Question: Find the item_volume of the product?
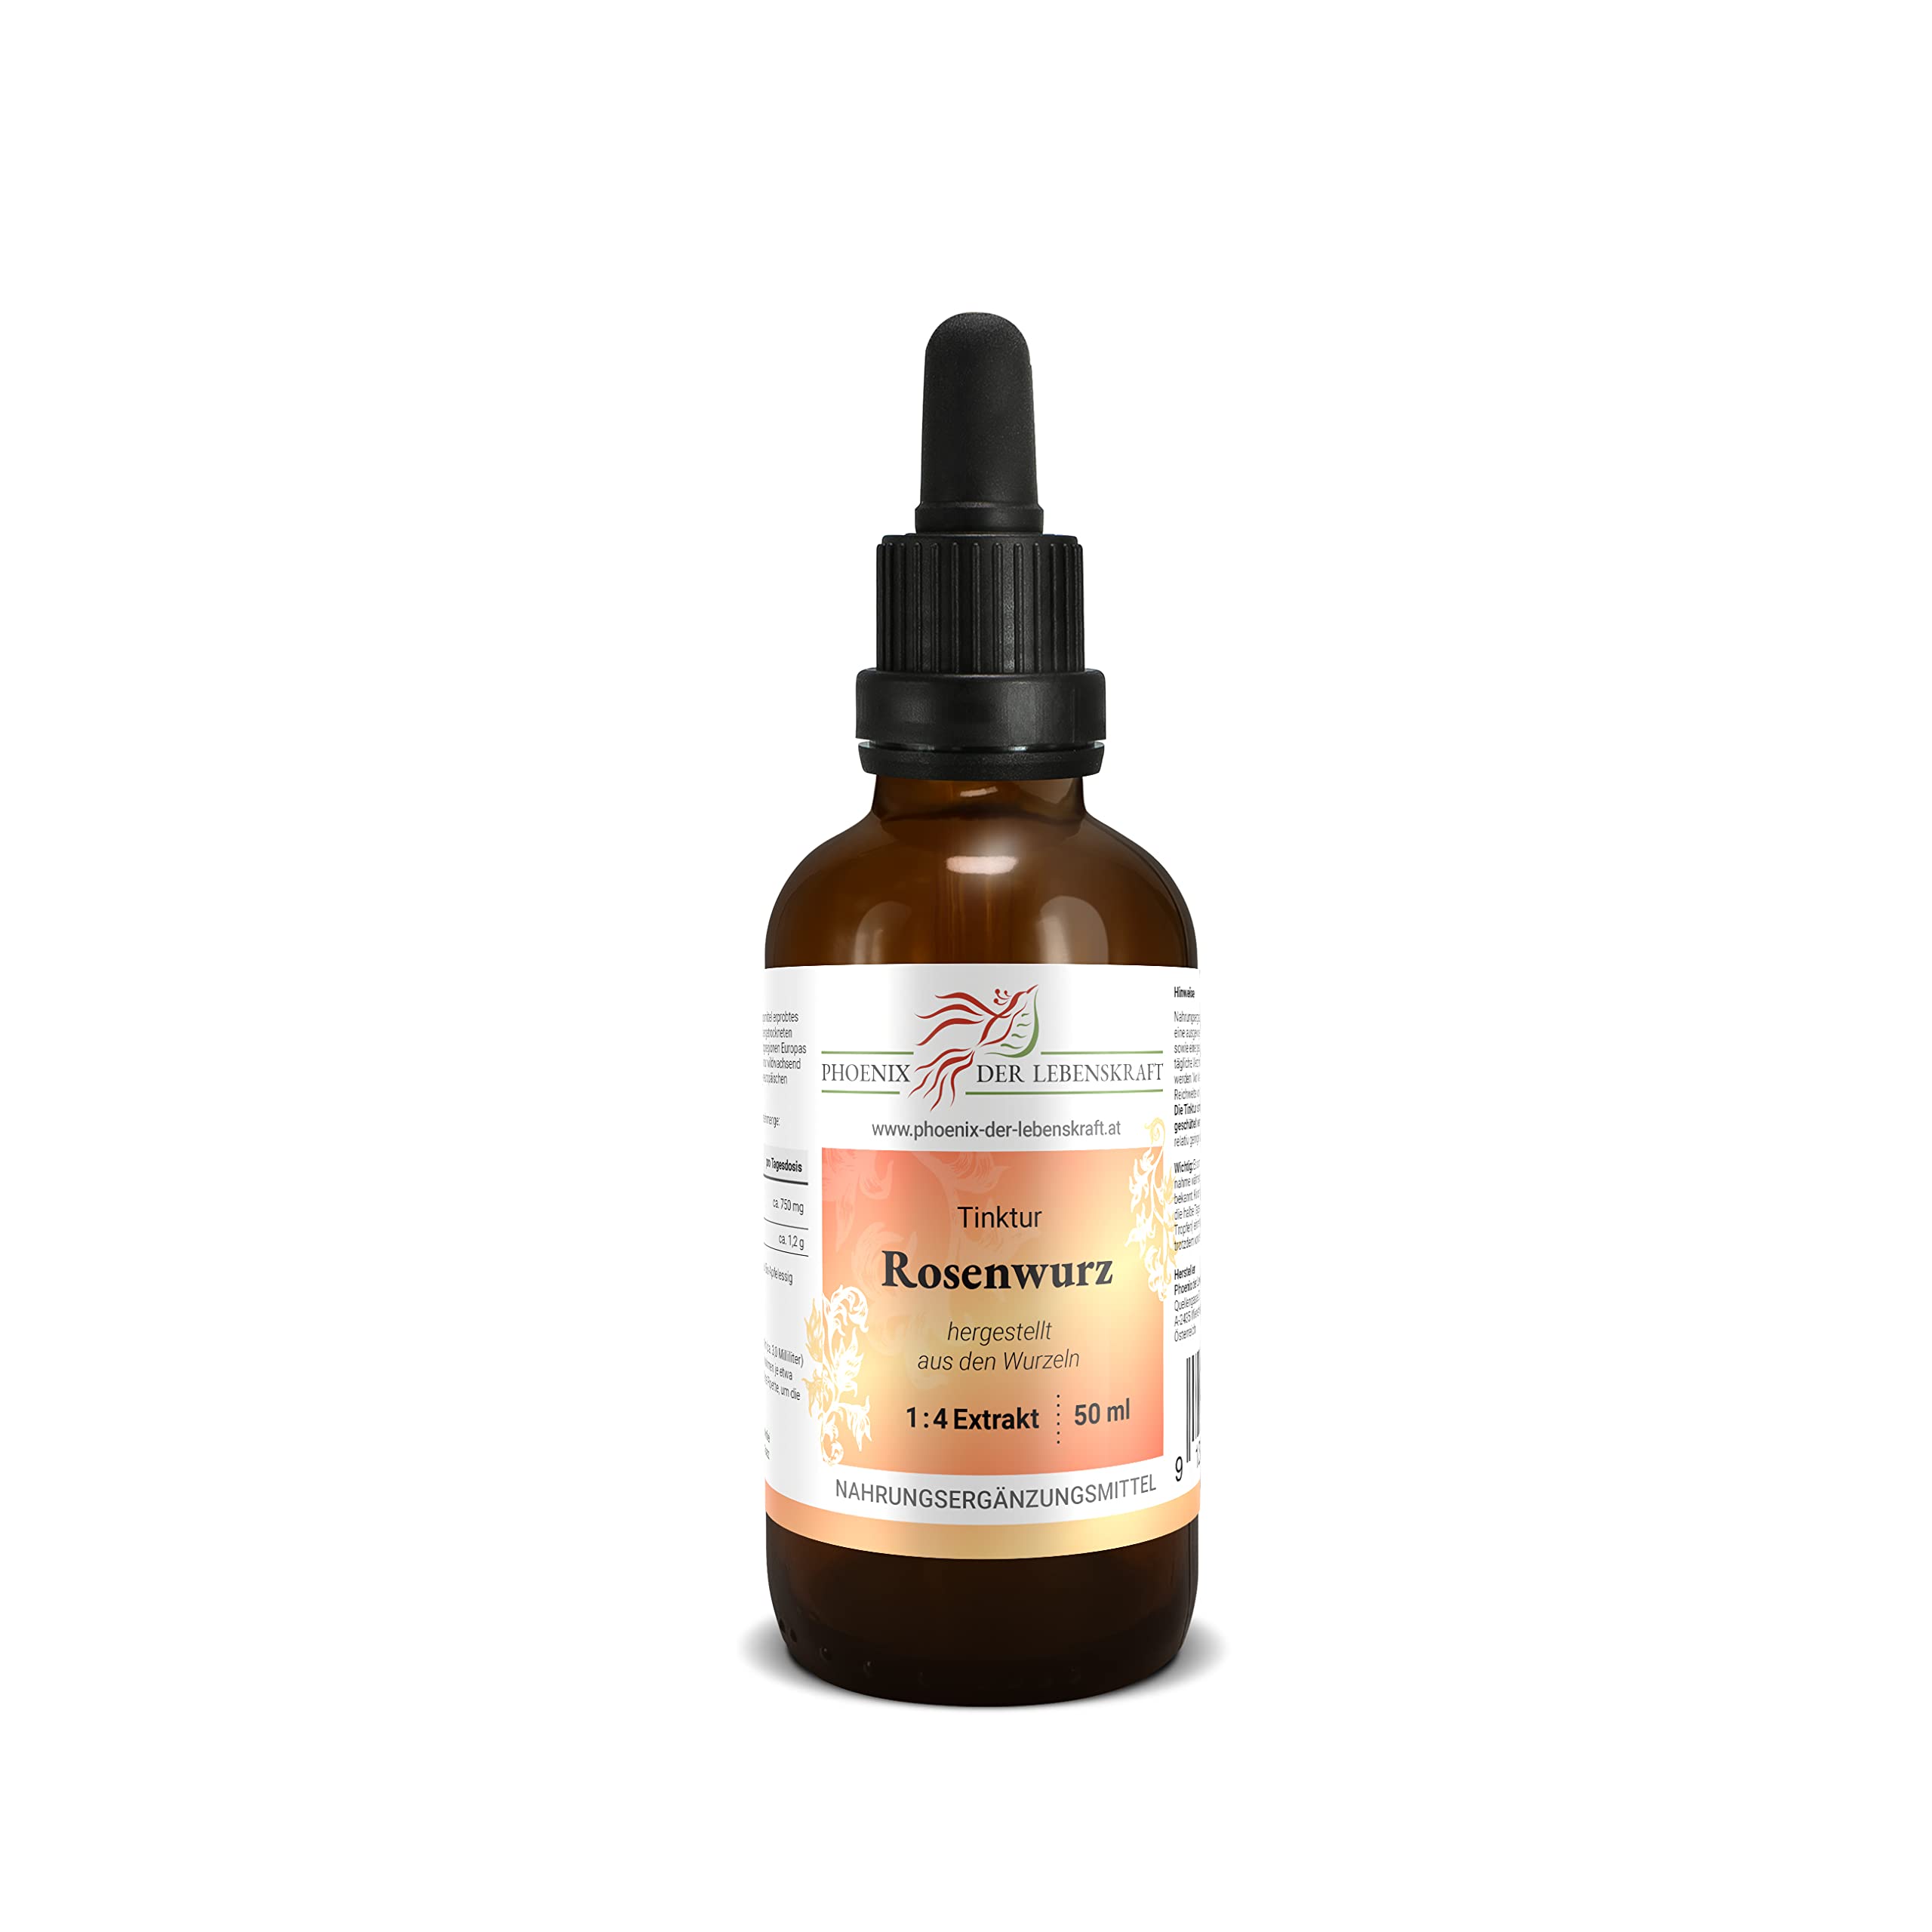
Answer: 50.0 millilitre